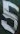
Number: 5